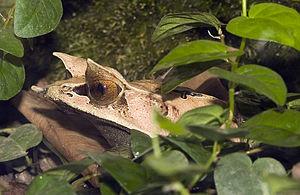
Les Megophryidae sont une famille d'amphibiens. Elle a été créée par Charles-Lucien Bonaparte en 1850.
Megophrys est un genre d'amphibiens de la famille des Megophryidae.